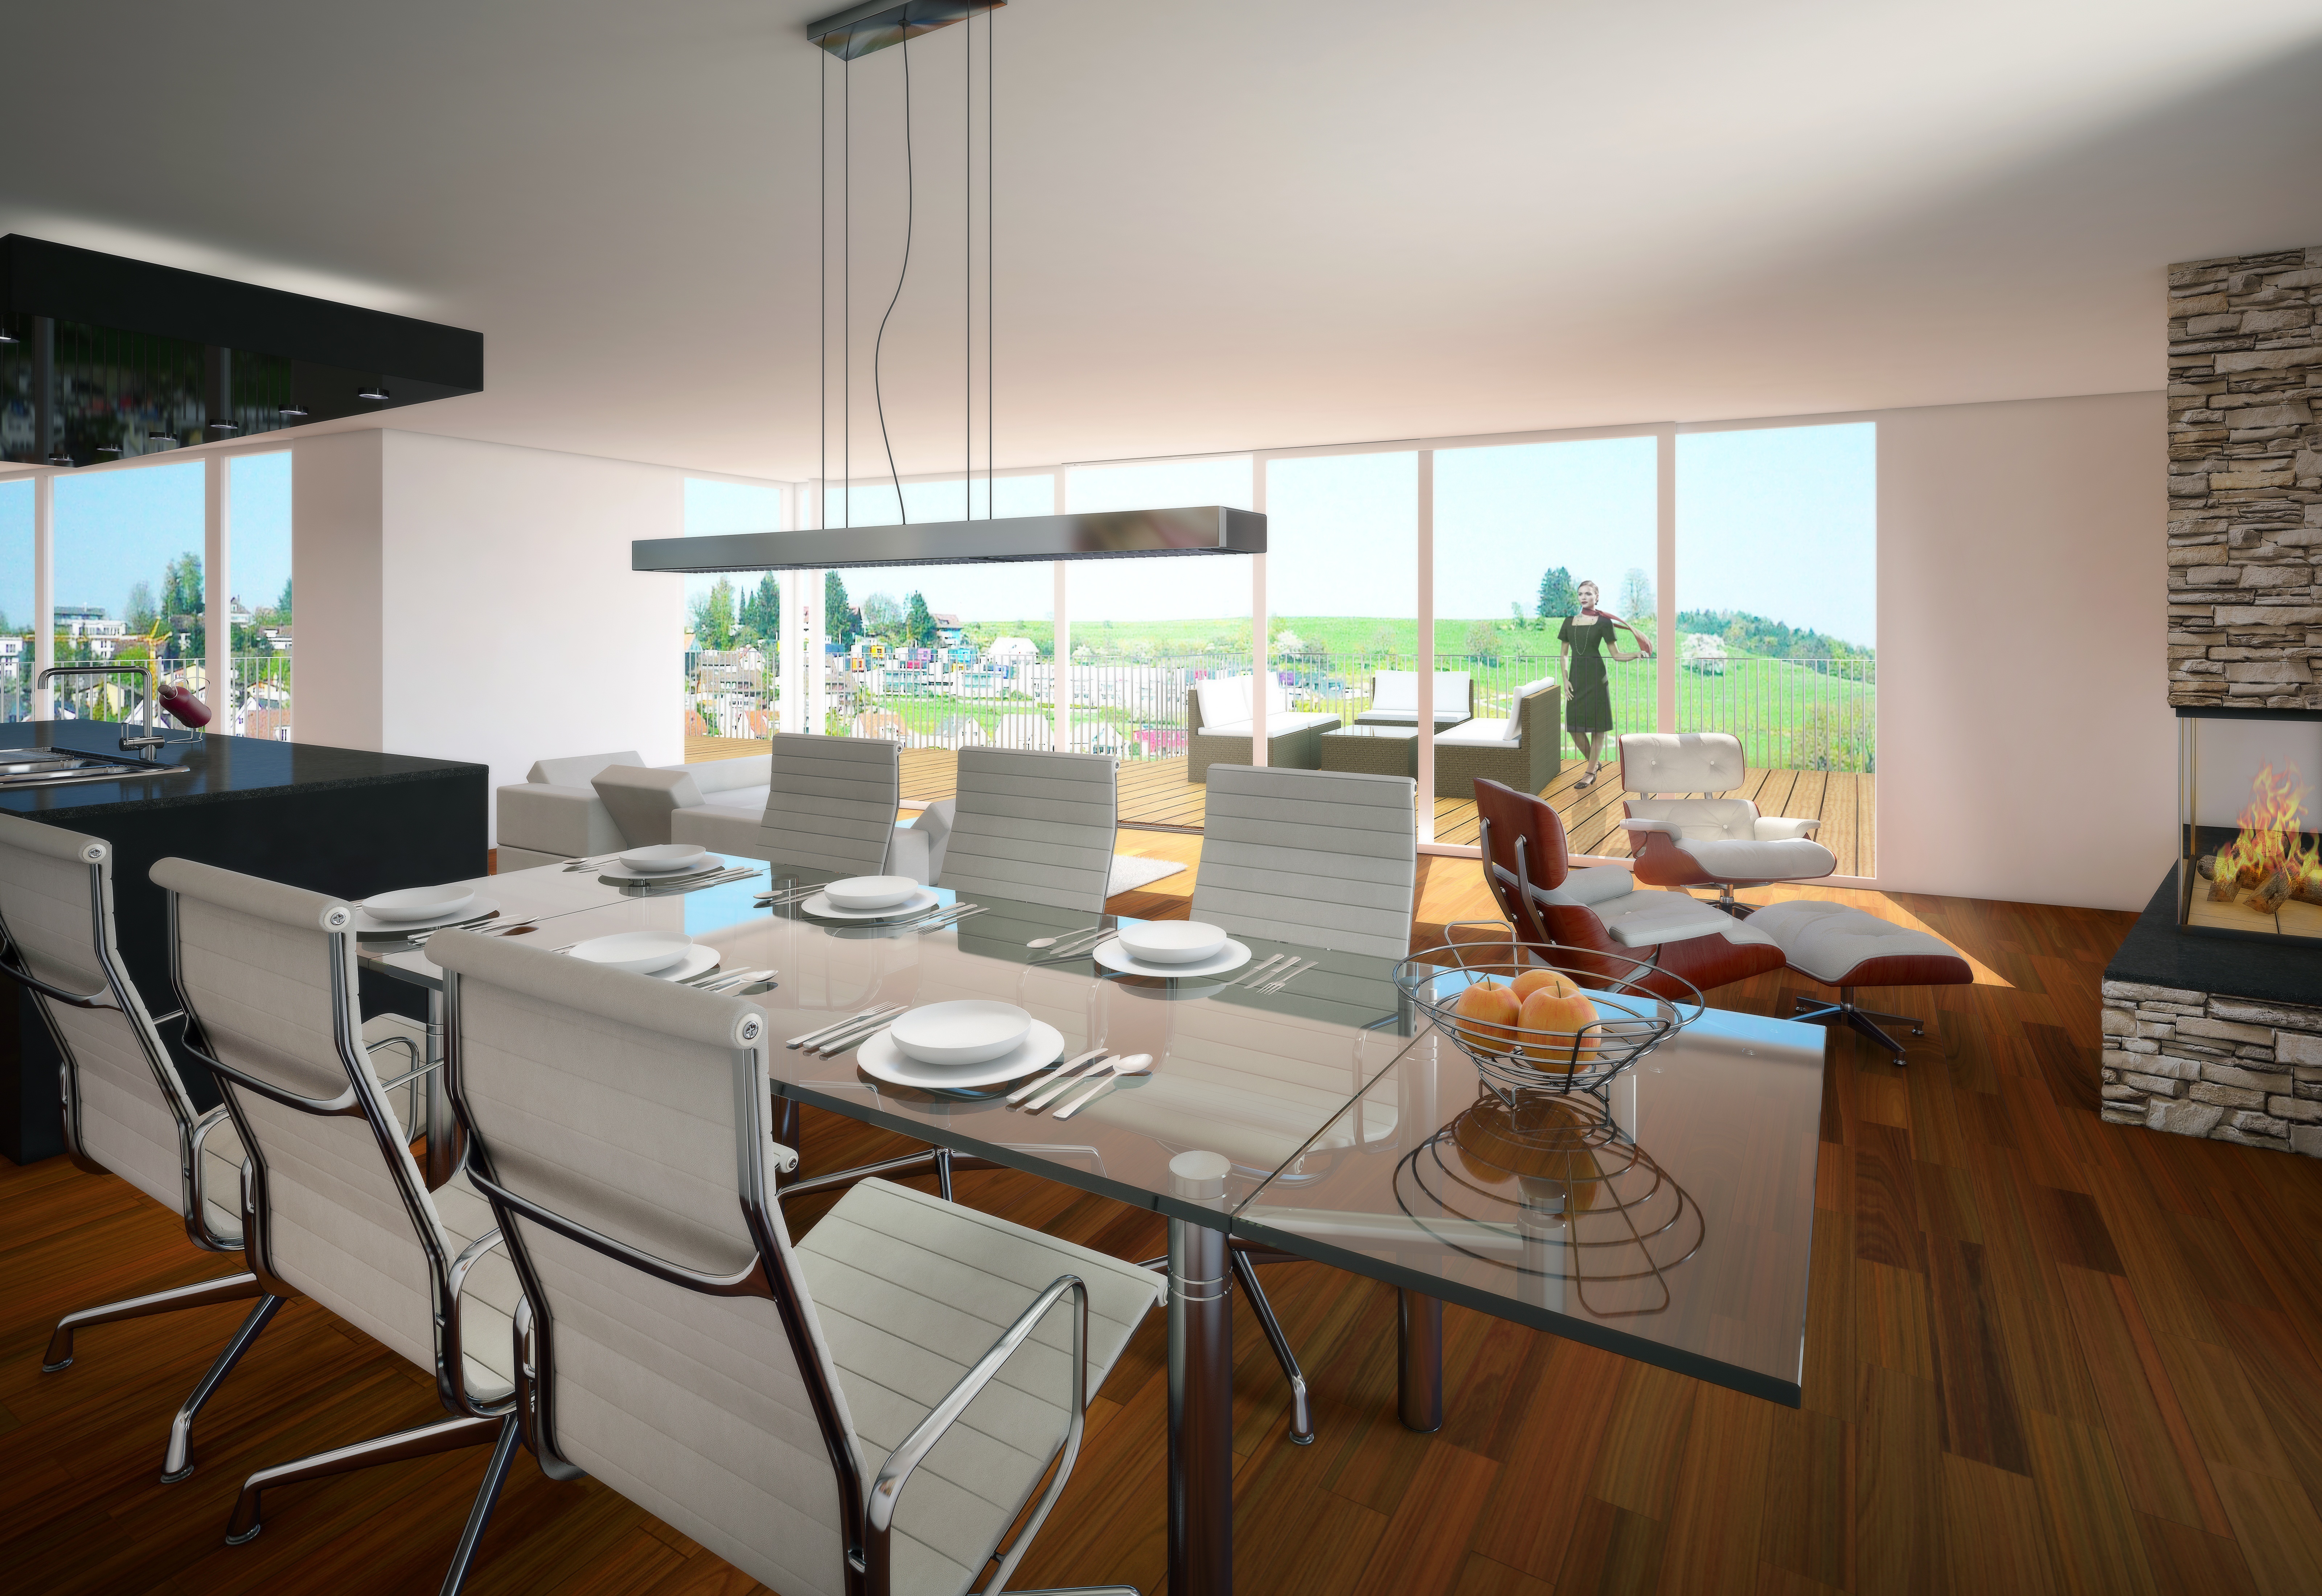
landscape, architecture, interior, building, home, cottage, property, living room, room, apartment, interior design, design, hotel, estate, condominium, real estate, visualization, dining room, cgi, rendering, visualization 3d, architectural visualization